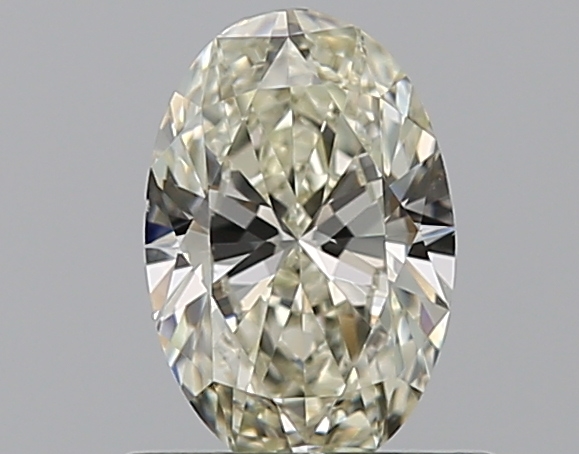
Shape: oval
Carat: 0.55
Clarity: VVS2
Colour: L
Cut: EX
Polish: EX
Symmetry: VG
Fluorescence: N
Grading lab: GIA
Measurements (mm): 6.71 x 4.46 x 2.7